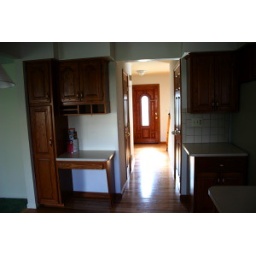
Edge of Kitchen area with a &amp;quot;computer counter&amp;quot; and plenty of room for table to eat in front of kitchen counter